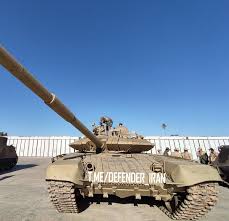
Label: 30N6E